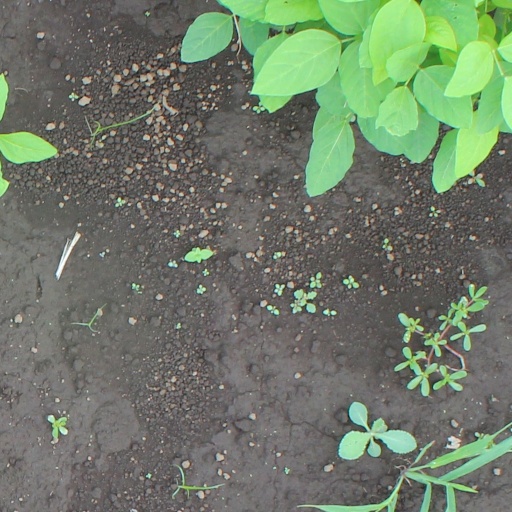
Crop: soybean